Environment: real
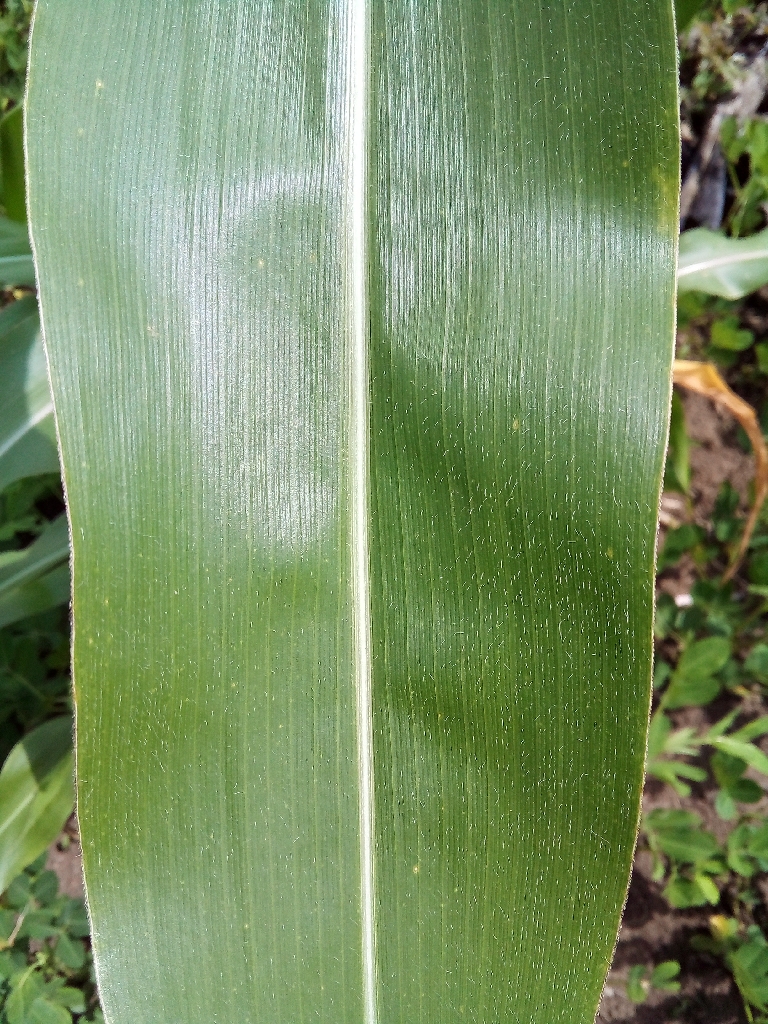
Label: healthy